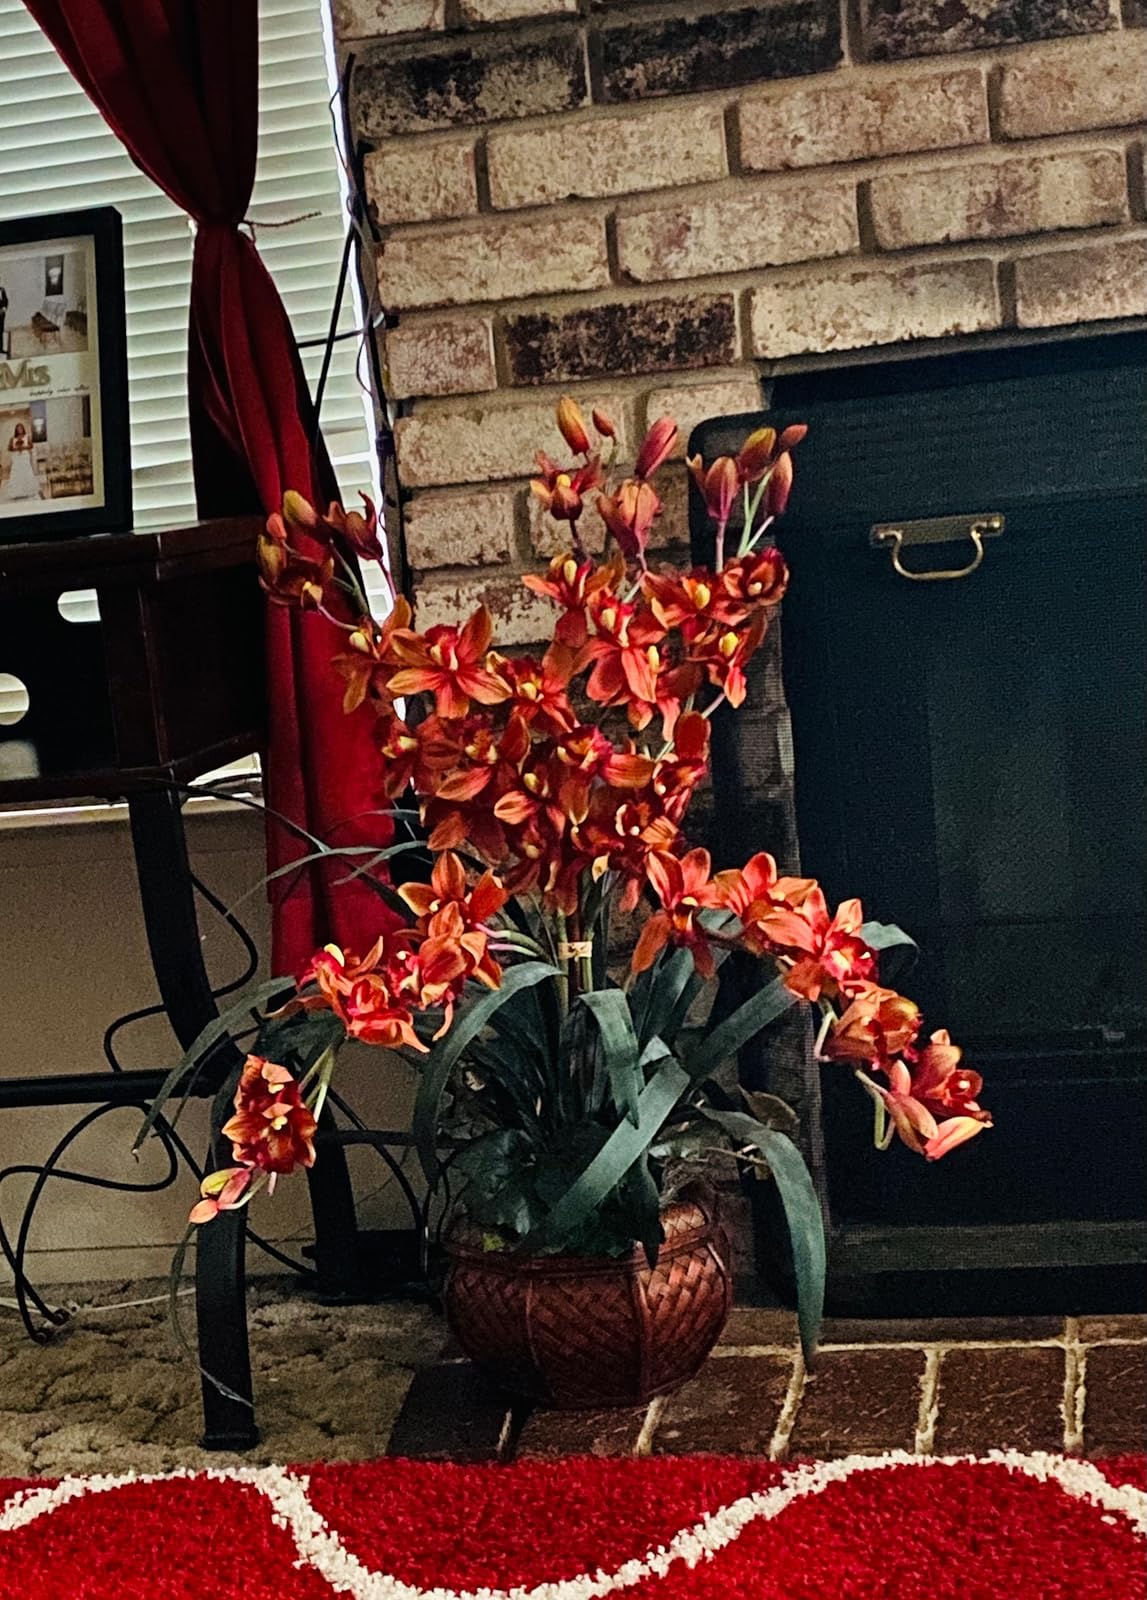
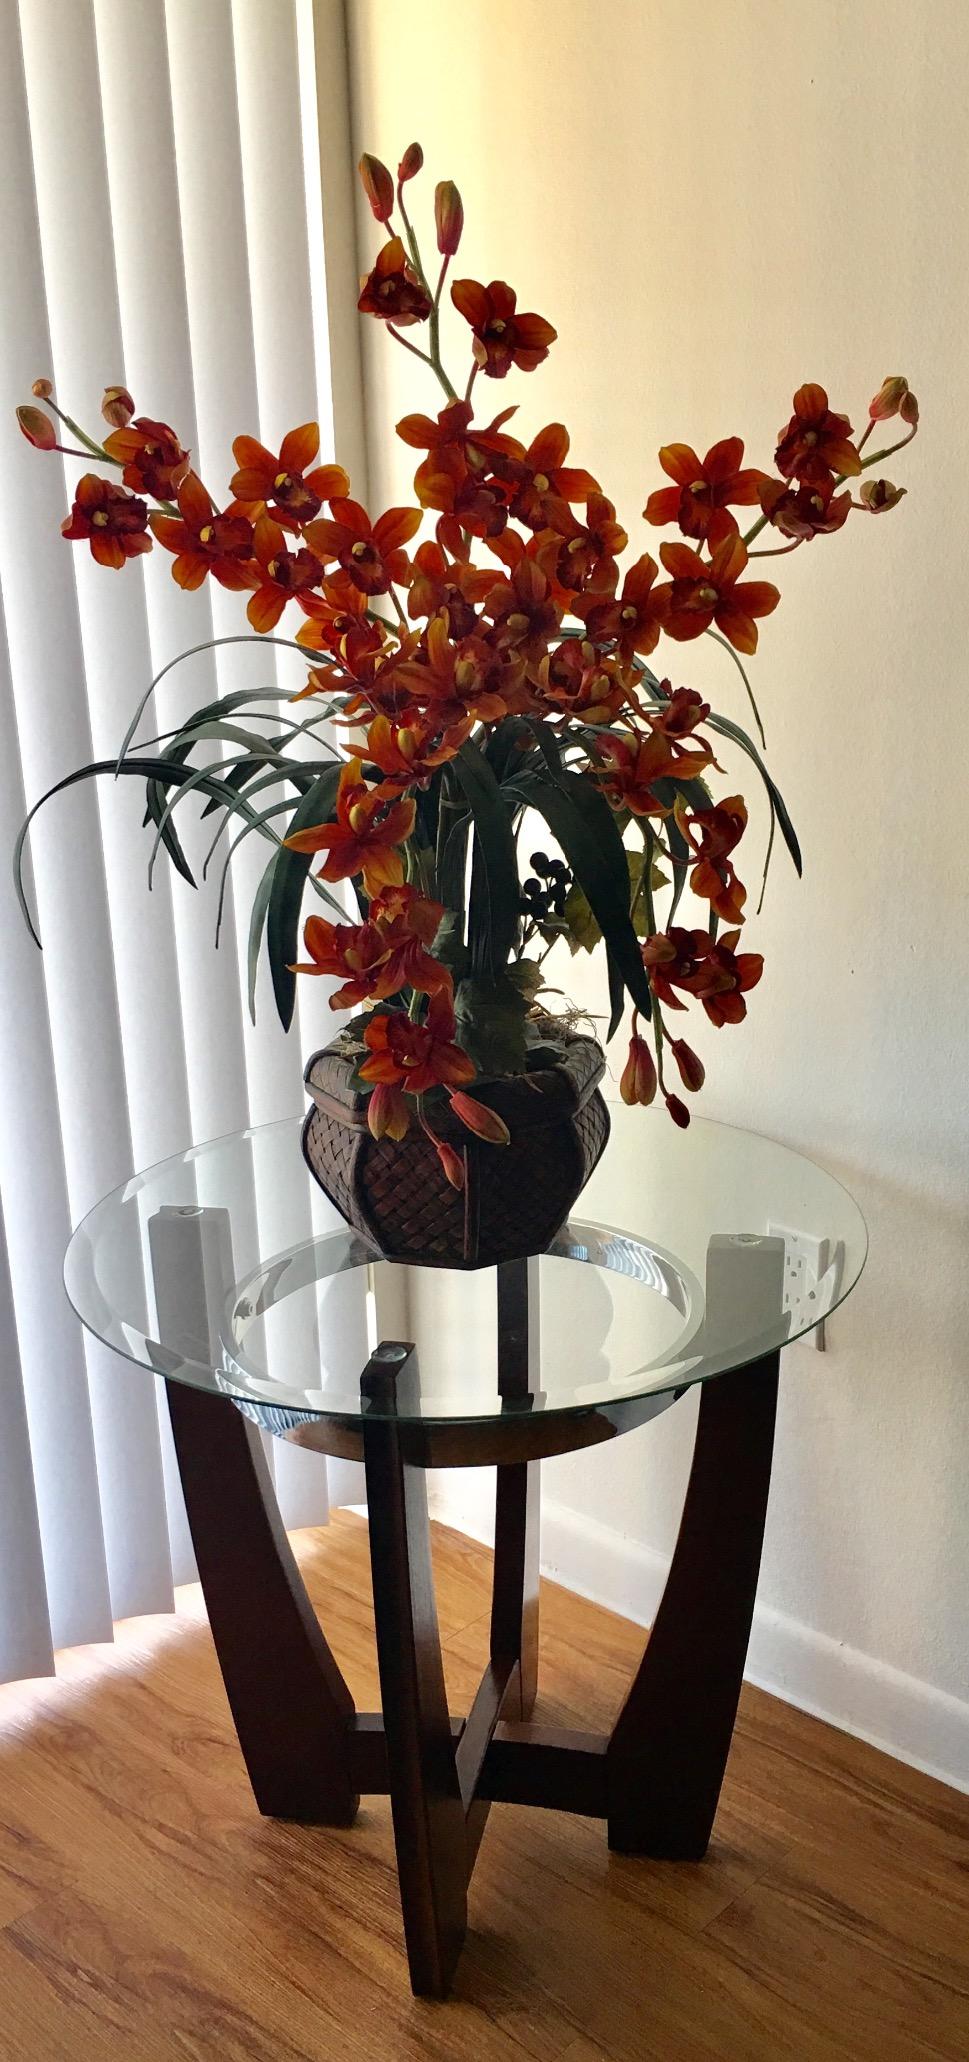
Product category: vase
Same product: yes